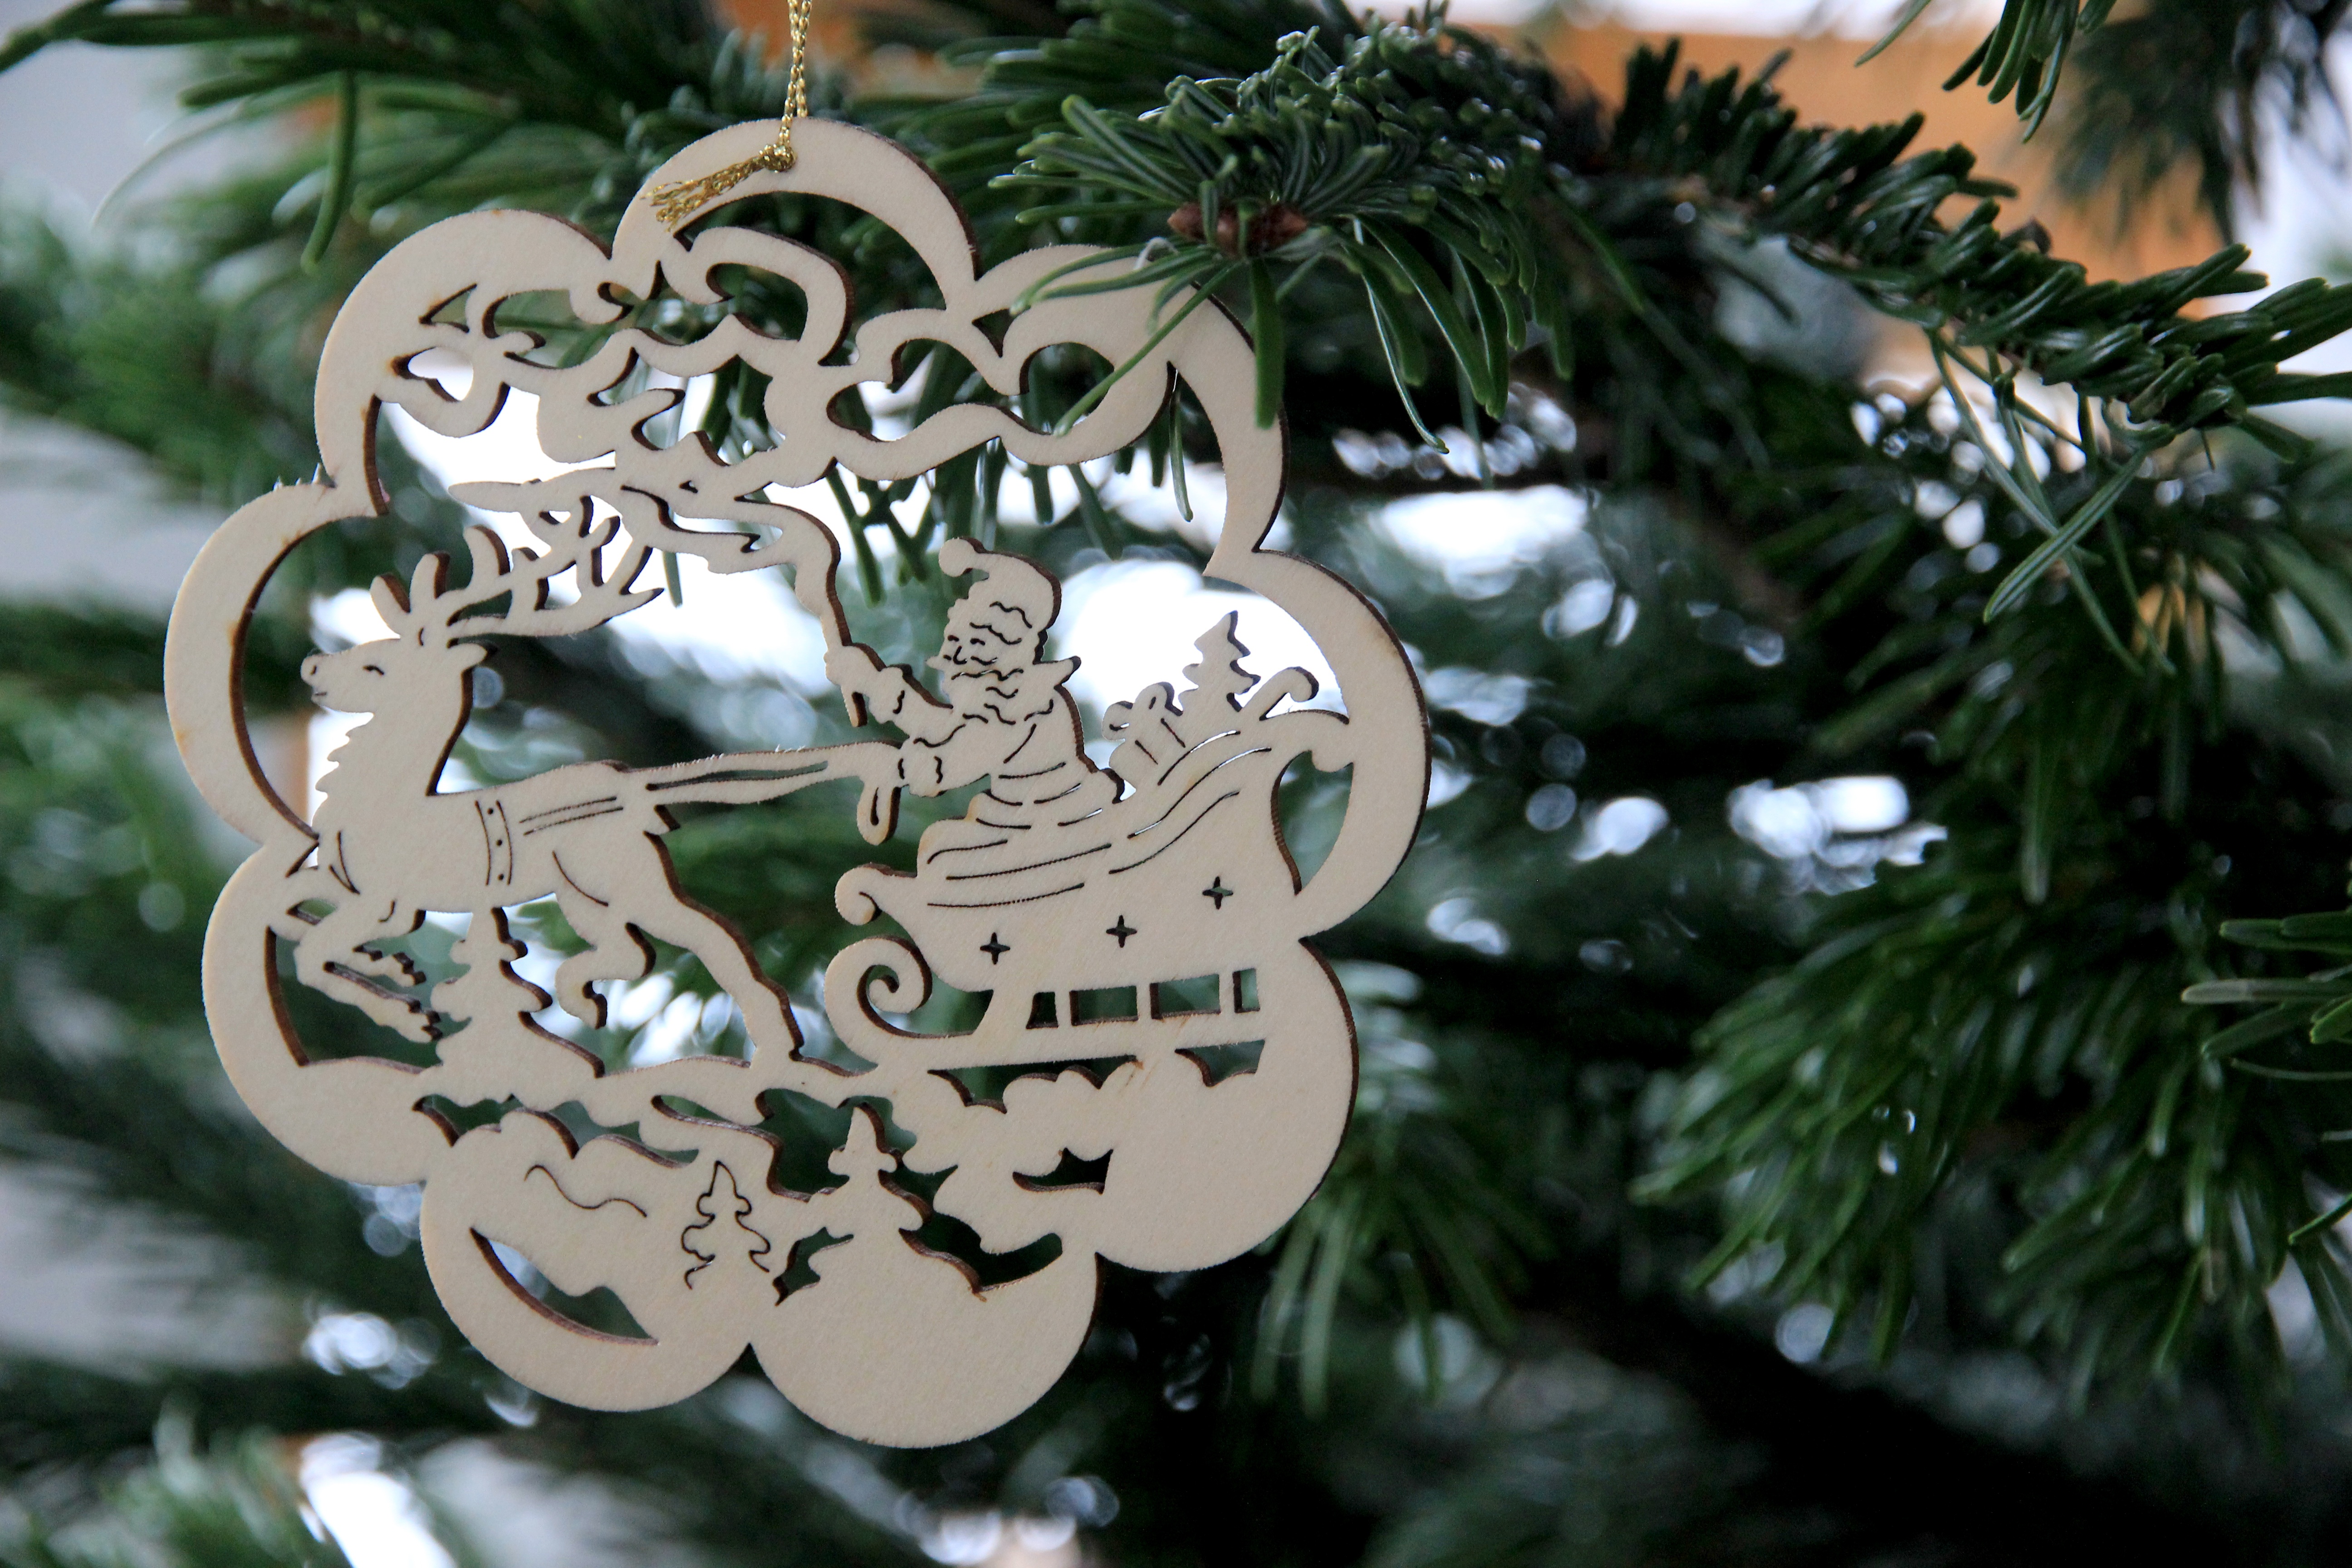
tree, branch, holiday, christmas, fir, christmas tree, deco, christmas decoration, jewellery, decorate, christmas decorations, christmas ornaments, tree decorations, christbaumdeko, straw ring